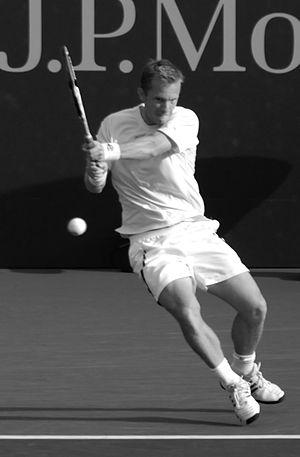
Thomas Johansson
Marat Moubinovitch Safin, né le 27 janvier 1980 à Moscou, est un joueur de tennis et homme politique russe.
Thomas Johansson, né le 24 mars 1975 à Linköping, est un joueur de tennis suédois, professionnel de 1994 à 2009.